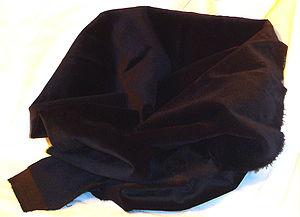
Le velours est la partie rasée d'une fourrure ou d'un tissu.